Natural satellite

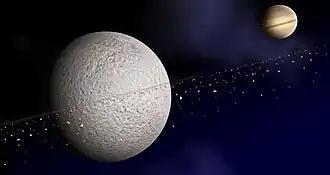
Artist impression of Rhea's proposed rings

There is no established lower limit on what is considered a "moon". Every natural celestial body with an identified orbit around a planet of the Solar System, some as small as a kilometer across, has been considered a moon, though objects a tenth that size within Saturn's rings, which have not been directly observed, have been called "moonlets". Small asteroid moons (natural satellites of asteroids), such as Dactyl, have also been called moonlets.